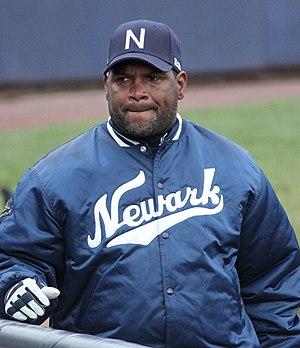
Le match des Étoiles de la Ligue majeure de baseball 1987 est la 58ᵉ édition de cette partie annuelle qui oppose les meilleurs joueurs de la Ligue nationale et de la Ligue américaine, les deux composantes du baseball majeur.
Timothy Raines est un ancien joueur étoile des Ligues majeures de baseball ayant joué de 1979 à 2002, notamment pour les Expos de Montréal, les White Sox de Chicago et les Yankees de New York. Il entre au Temple de la renommée du baseball en 2017.